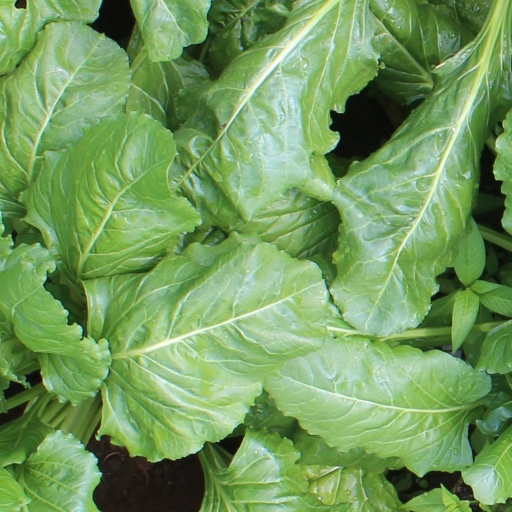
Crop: sugar beet